2024 Scottish Challenge Cup final

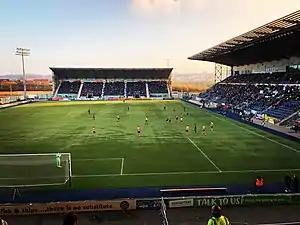
The final took place at the Falkirk Stadium (pictured in 2018)

The New Saints (TNS), as an invited team representing the Cymru Premier, started in the Third Round where they were drawn away at Hibernian B where they won 3–0 at Meadowbank Stadium. In the next round they played East Fife at home. At their Park Hall, TNS progressed after winning 5–4 on penalties after a 2–2 draw. In the quarter-finals, they overcame Arbroath 4–1 at Park Hall. In the semi-finals, they played Falkirk away at Falkirk Stadium. TNS won 1–0 becoming the second Welsh team to reach the final after Connah's Quay Nomads in 2019. TNS also entered this match looking to match the world record for consecutive wins in all competitions.